William T. Beeks

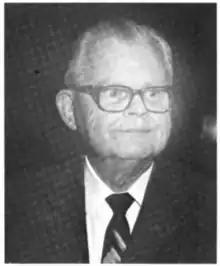

William Trulock Beeks (May 6, 1906 – December 30, 1988) was a United States district judge of the United States District Court for the Western District of Washington.